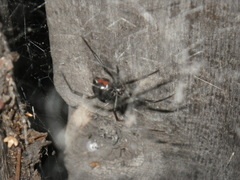
Species: Lactrodectus_hesperus